Jack Nicklaus 6: Golden Bear Challenge

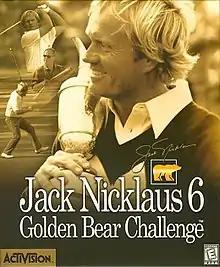

Jack Nicklaus 6: Golden Bear Challenge is a golf video game developed by Hypnos Entertainment and published by Activision for Microsoft Windows. It is part of a series of golfing games named after golfer Jack Nicklaus, and is the first in the series to feature him as a playable golfer. Producer and designer Mike Franco, who produced previous games in the series, began working on the game in November 1997, when "Jack Nicklaus 5" was released.